Chen Chuan-show

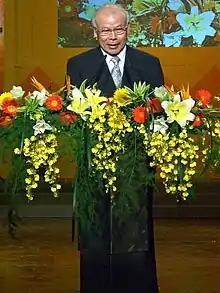
Chen at Taiwan Sports Elite Awards in 2007

Chen Chuan-show (born 9 September 1941) is a Taiwanese sprinter. He competed in the men's 100 metres and the decathlon at the 1968 Summer Olympics.